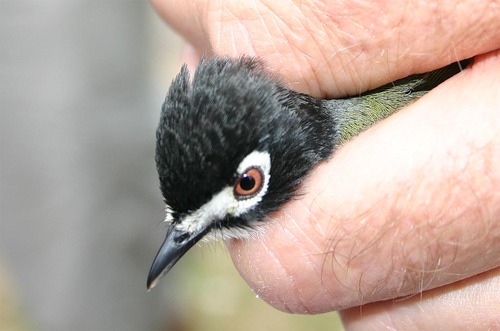
a small bird with a black head, green nape white cheek patches and eye rings, has a long pointed bill.
this bird is black with white near its eye, a black beak, and a brown eye.
head of a small bird with a black that has a sharp pointed beak and white circles around its eyes.
this bird has a black head with a brown eye and a white eyering.
this bird is black and white in color with a sharp beak, and white eye rings.
this bird has a black crown and orange eyes with a black bill
this bird is black with white and has a long, pointy beak.
the bird has a small black bill, yellow eyes and a black head.
this bird is black with hite and has a very short beak.
this small bird has a distinctive light-red eye against white accent, with a black crest and beak.
Species: Black Capped Vireo